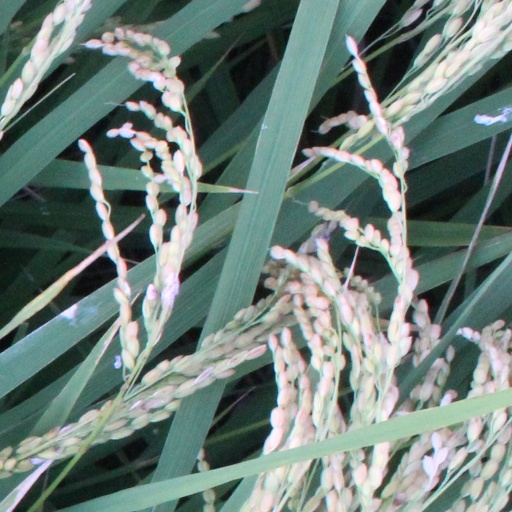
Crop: rice